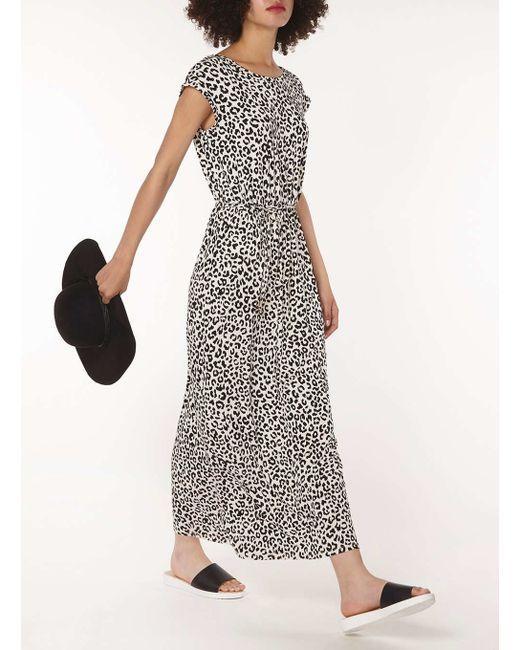
Damen Boho Maxi Kurzarmkleid